Denis Goldberg

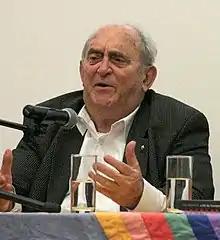
Denis Goldberg speaking at the launch of the Edinburgh World Justice Festival, 12 October 2013

Denis Theodore Goldberg (11 April 1933 – 29 April 2020) was a South African social campaigner who was active in the struggle against apartheid. He was accused No. 3 of 11 defendants in the Rivonia Trial of 1964, alongside the better-known Nelson Mandela and Walter Sisulu. He was the youngest of the defendants.